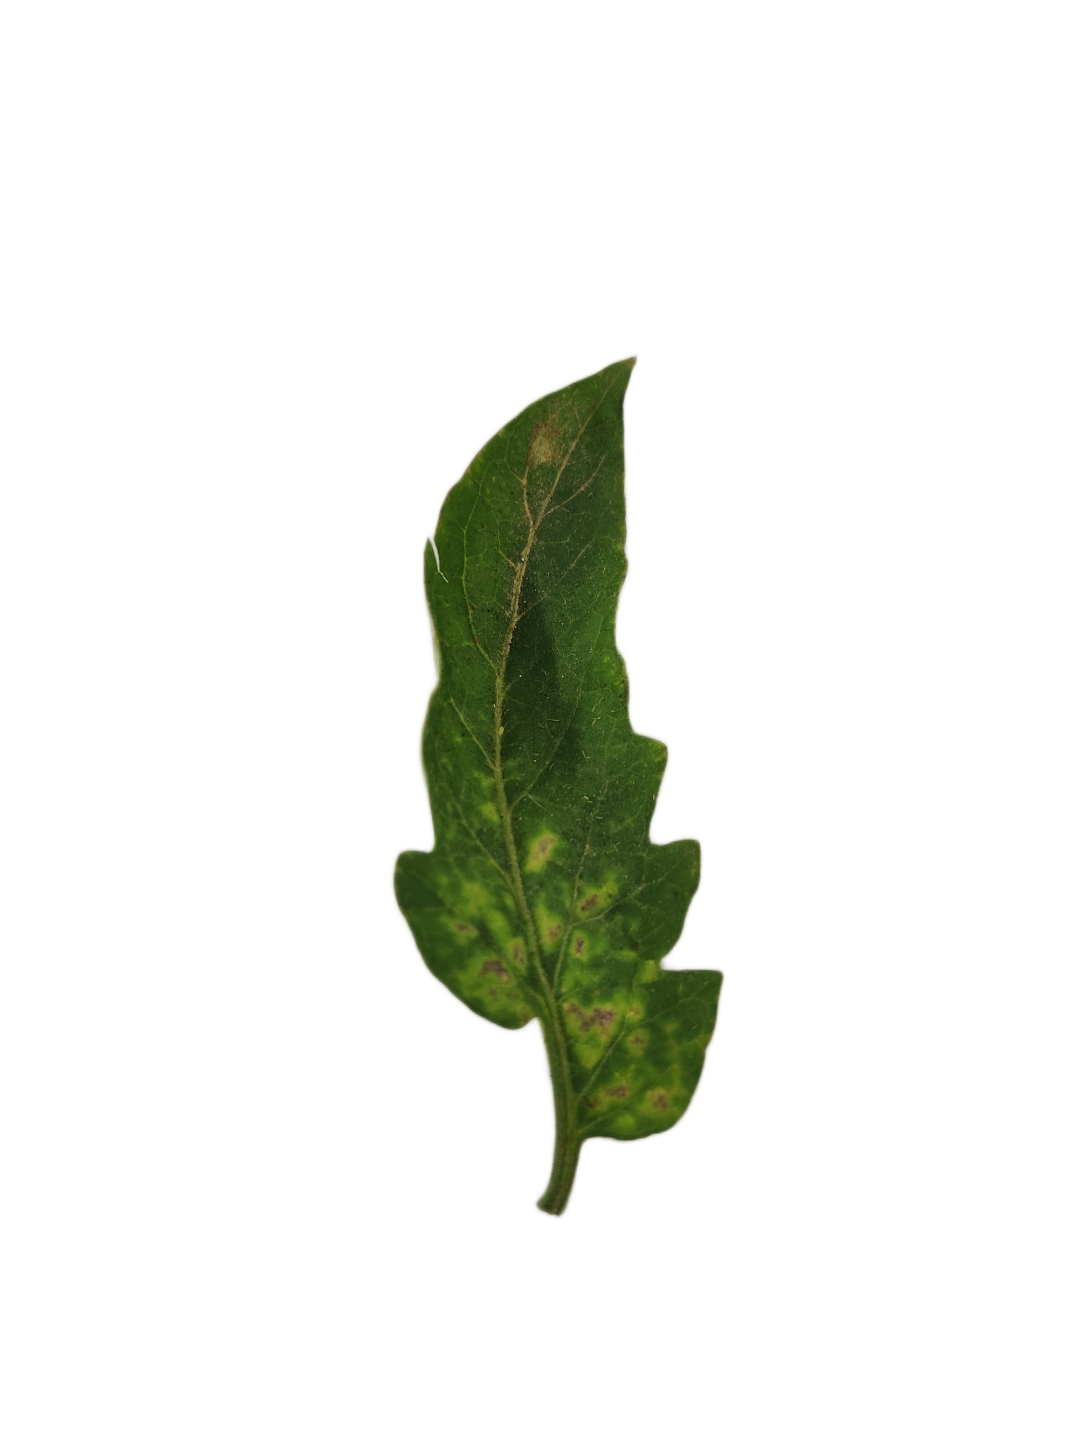
Crop: Tomato
Label: Downy_Mildew